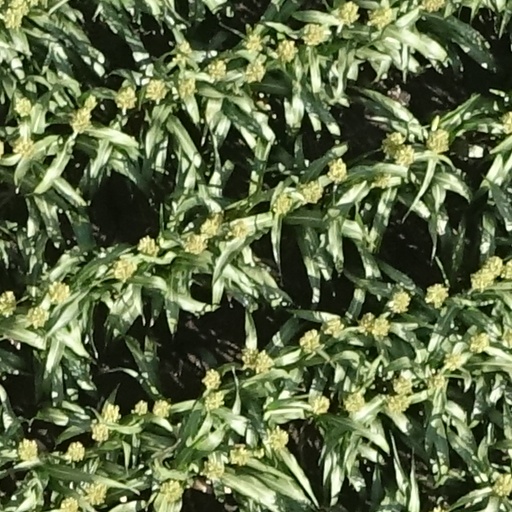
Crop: sorghum